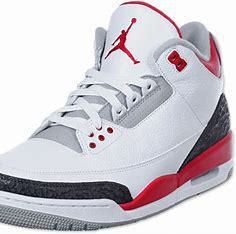
Brand: Jordan
Model: 3 Retro